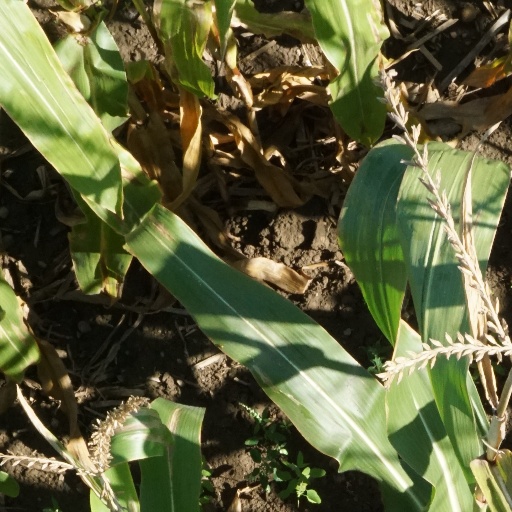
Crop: maize; corn